Phyllis Spira

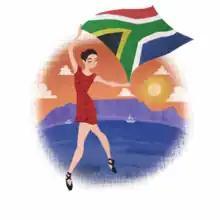
Drawing of the book "A Dancer’s Tale", about the life of Spira.

Phyllis Spira (18 October 1943 – 11 March 2008) was a South African ballet dancer who began her career with the Royal Ballet in England. Upon returning to South Africa, she spent twenty-eight years as "prima ballerina" of CAPAB Ballet, a professional company in Cape Town named for the Cape Performing Arts Board. In 1984 she was named the first (and currently only) South African "Prima Ballerina Assoluta".